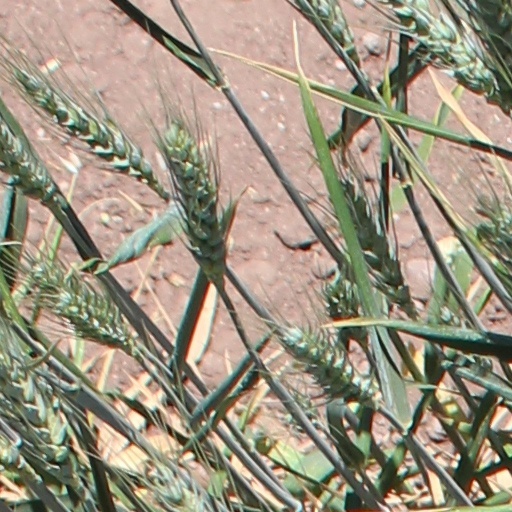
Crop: wheat